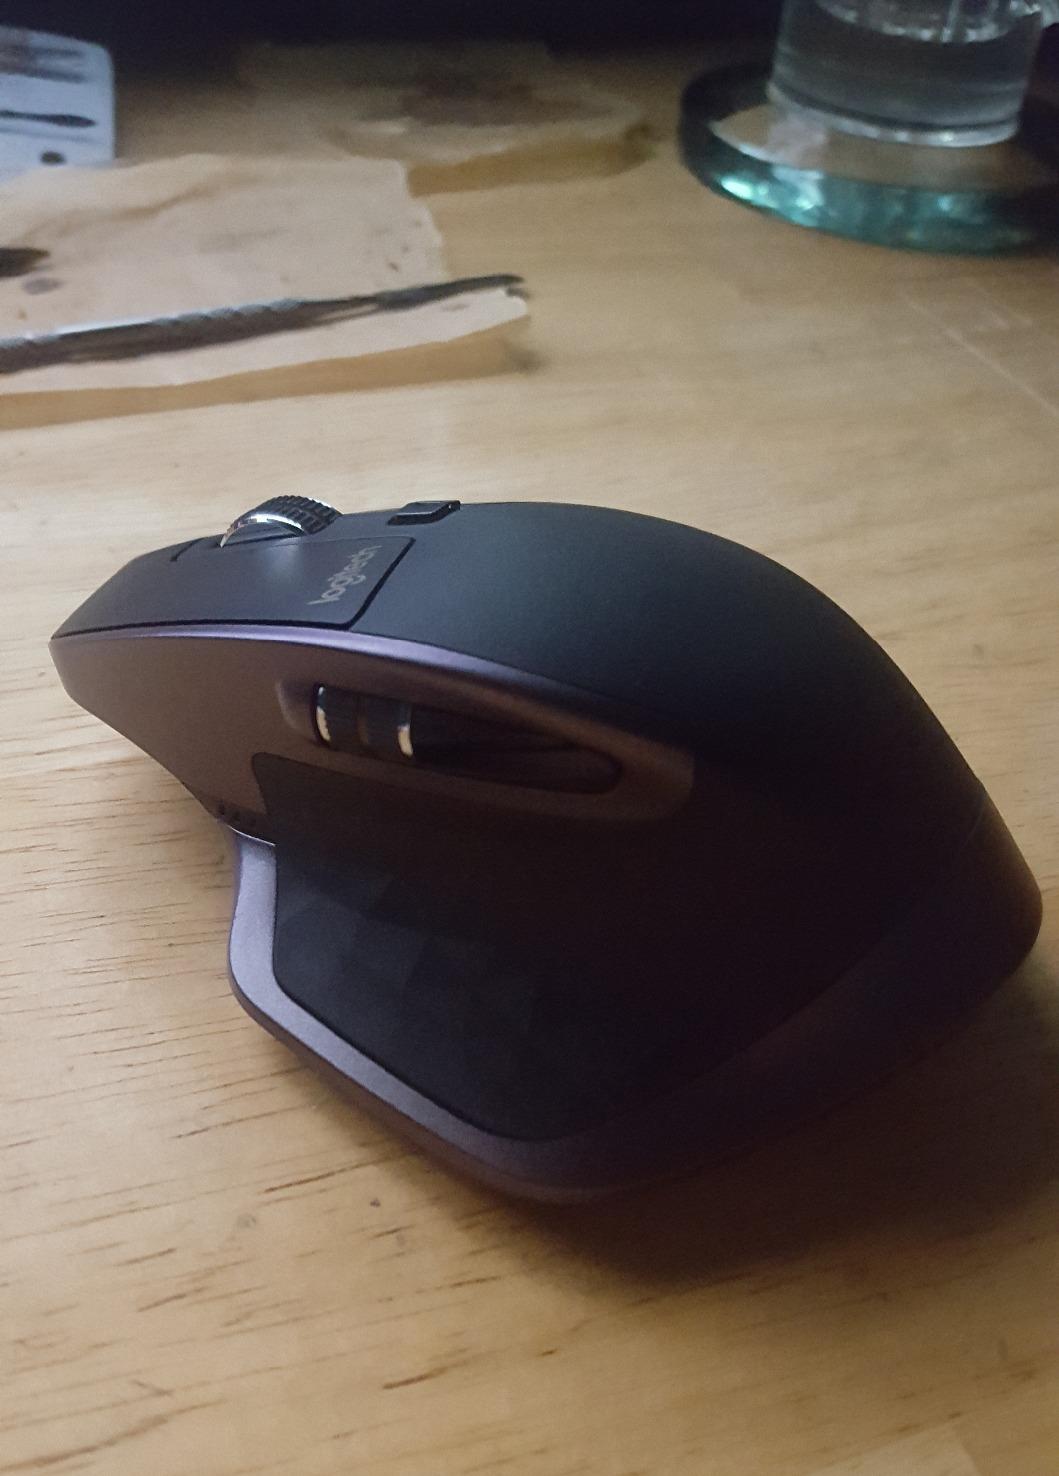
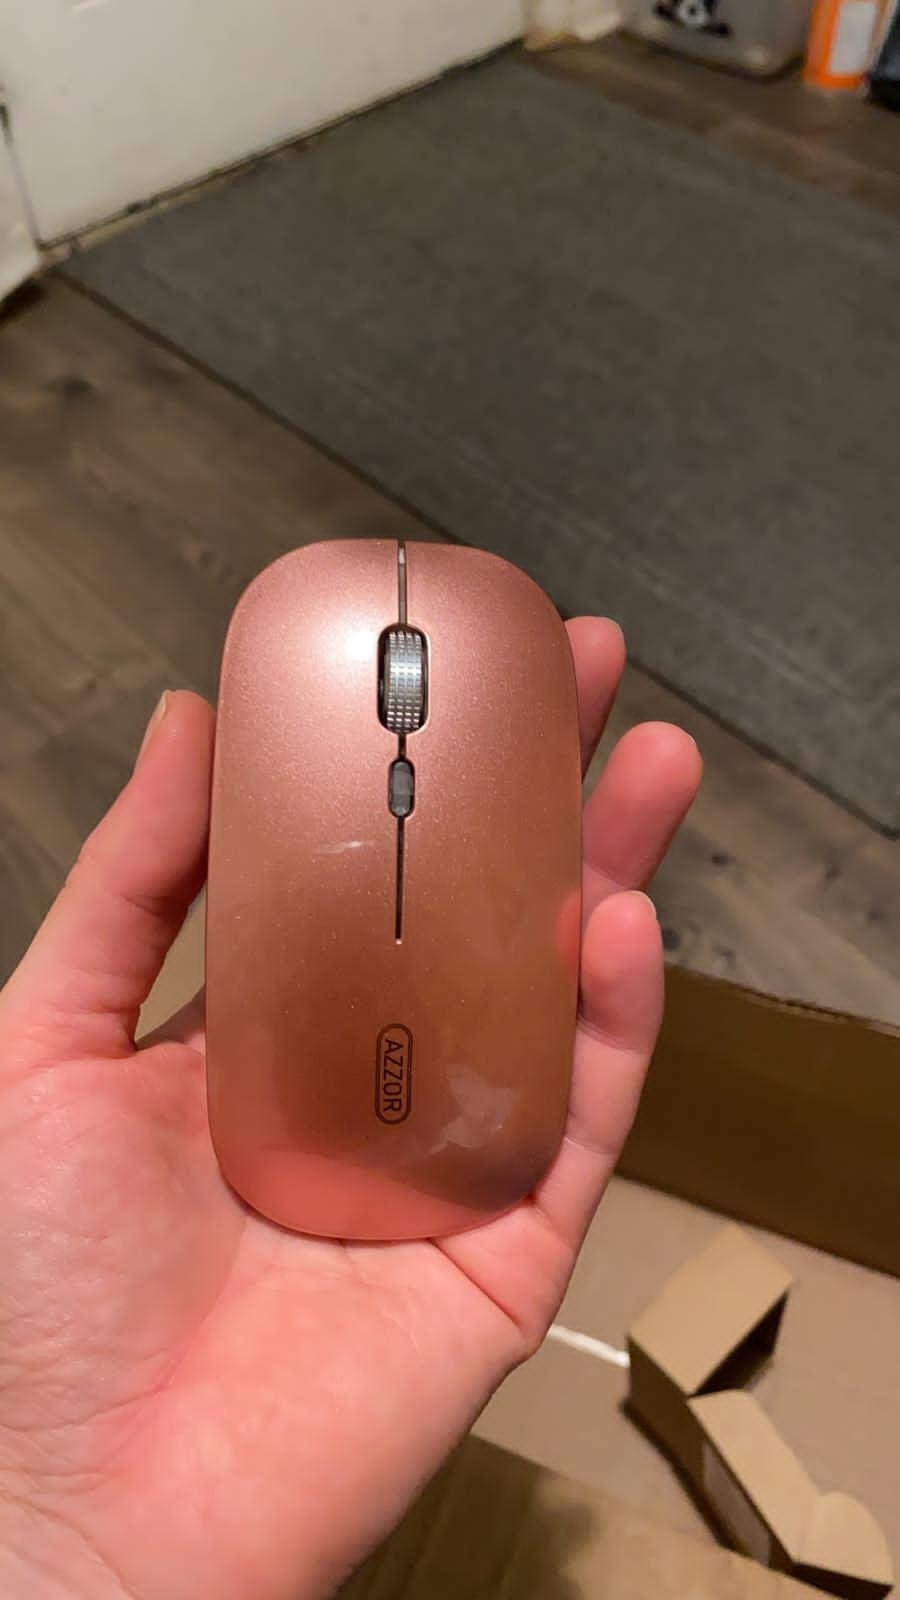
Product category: mouse
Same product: no